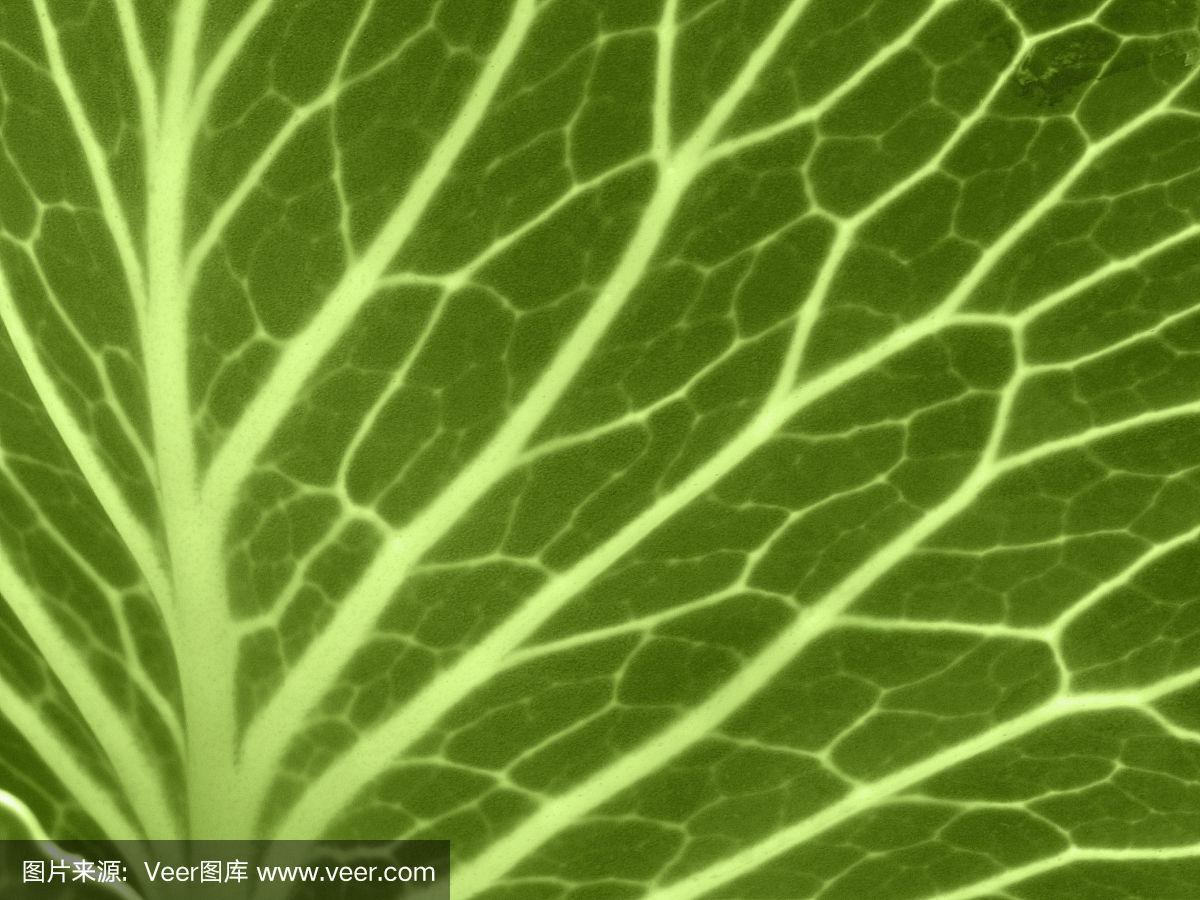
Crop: unknown
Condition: cabbage